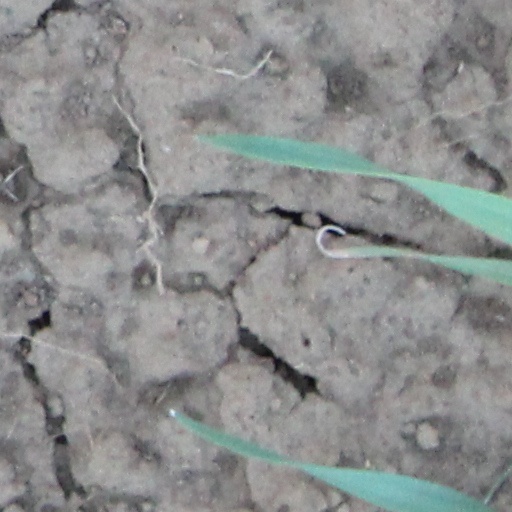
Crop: wheat